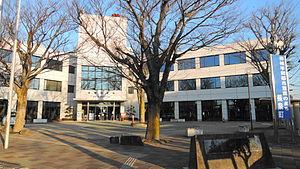
Nagaizumi est un bourg du district de Suntō, situé dans la préfecture de Shizuoka, au Japon.